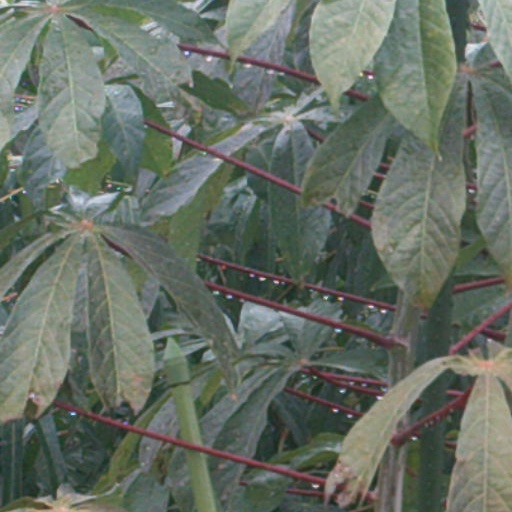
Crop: cassava